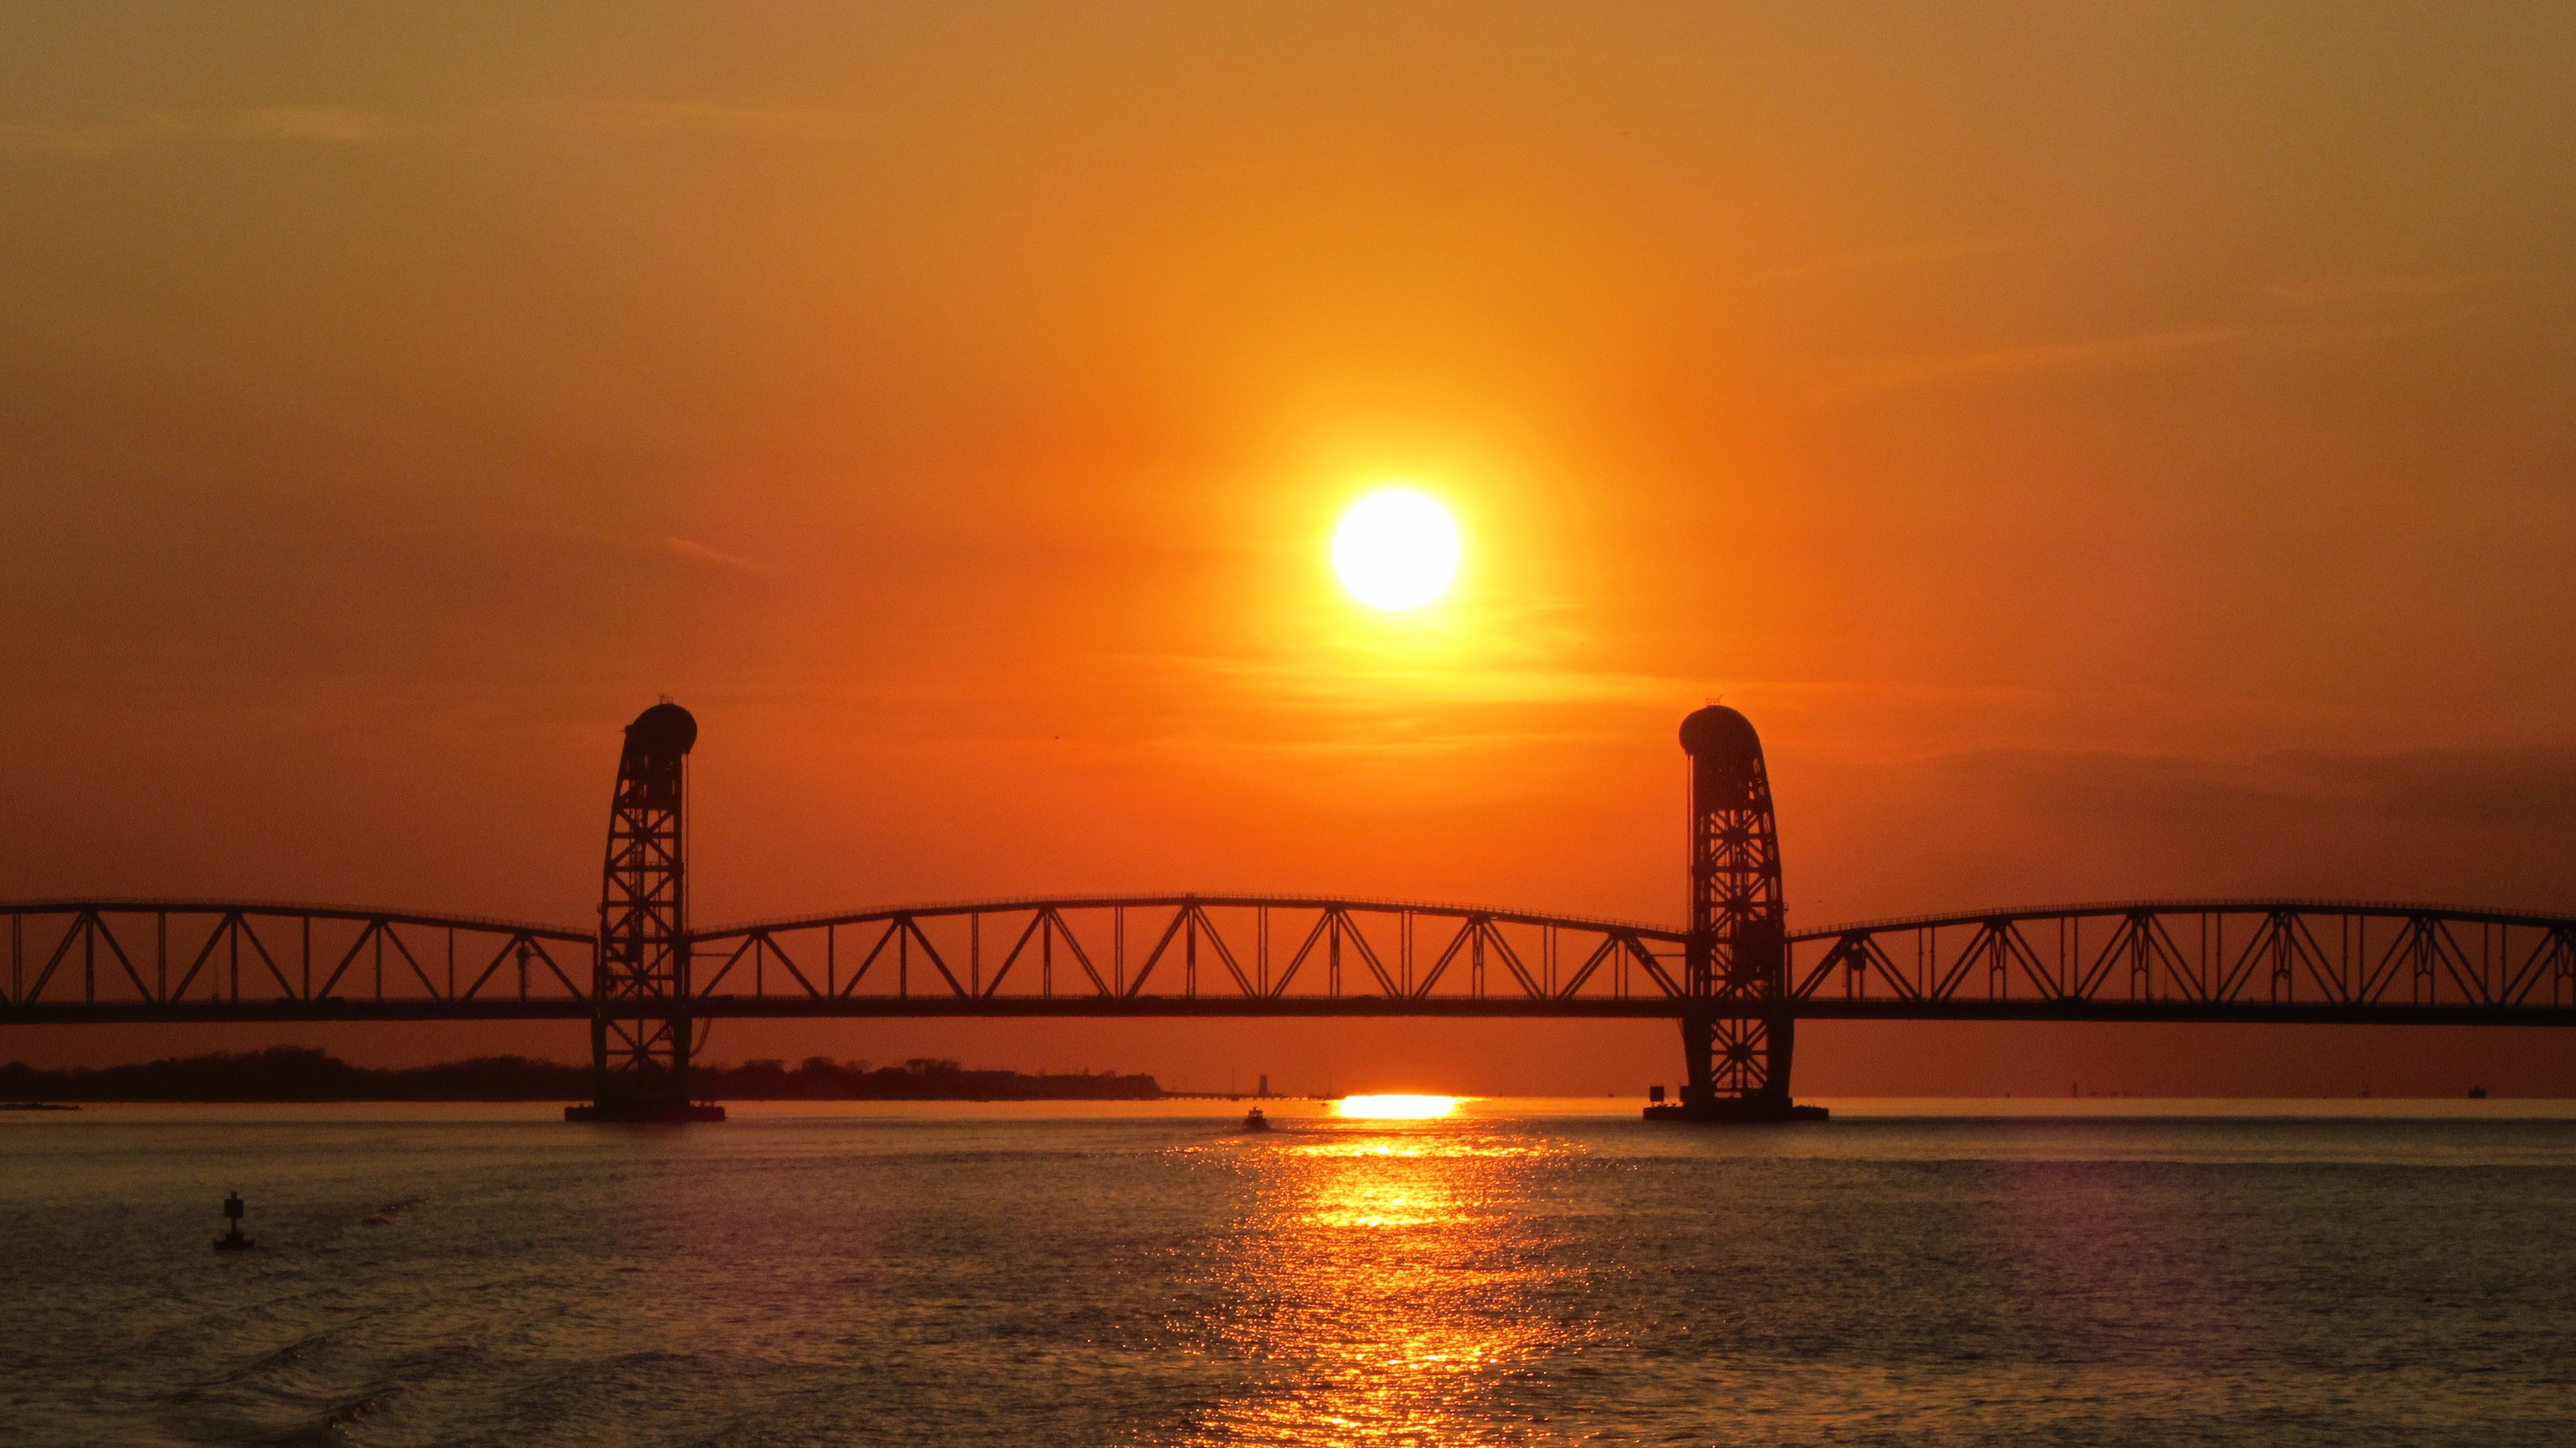
sea, water, horizon, sun, sunrise, sunset, bridge, morning, dawn, city, new york, new york city, dusk, evening, nyc, ny, afterglow, evening sky